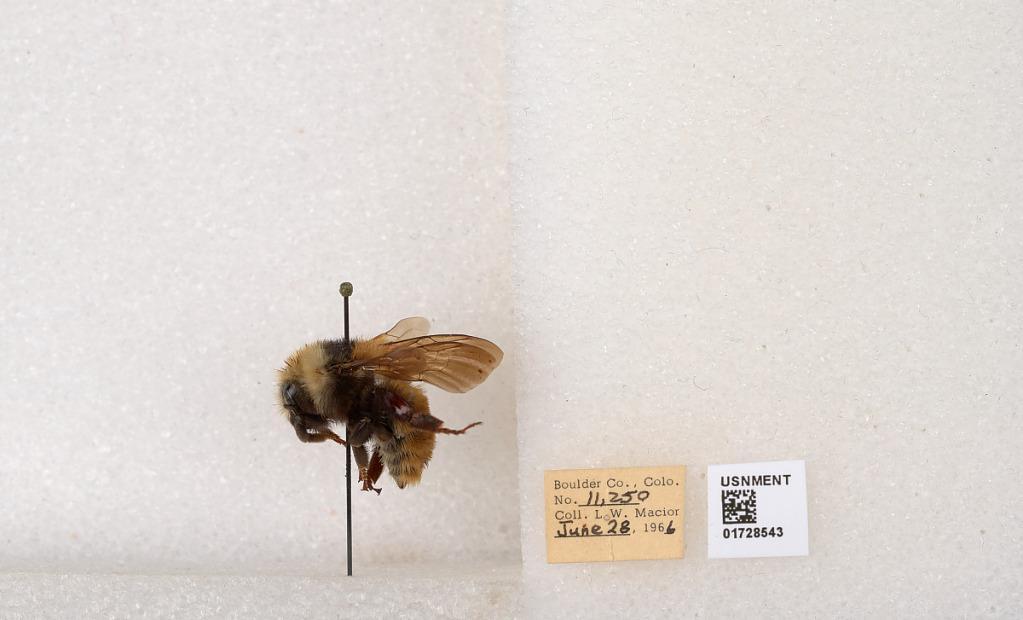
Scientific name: Bombus appositus Cresson
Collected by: L. Macior
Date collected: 1966-6-28
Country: United States
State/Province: Colorado
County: Boulder
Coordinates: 40.0925, -105.358